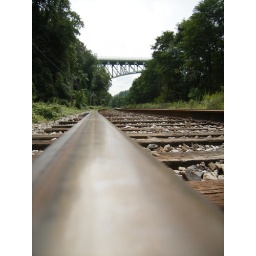
On the Panther Hollow bike trail, you actually have to carry your bike over these train tracks.